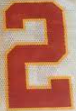
Number: 2